Robert T. Stevens

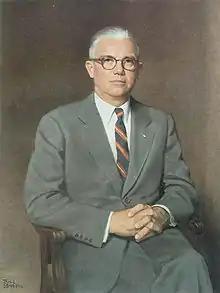
Official portrait, 1955

Robert Ten Broeck Stevens (July 31, 1899January 31, 1983) was an American businessman and former chairman of J. P. Stevens and Company, which was one of the most established textile manufacturing plants in the US. He served as the Secretary of the Army between February 4, 1953, until July 21, 1955.